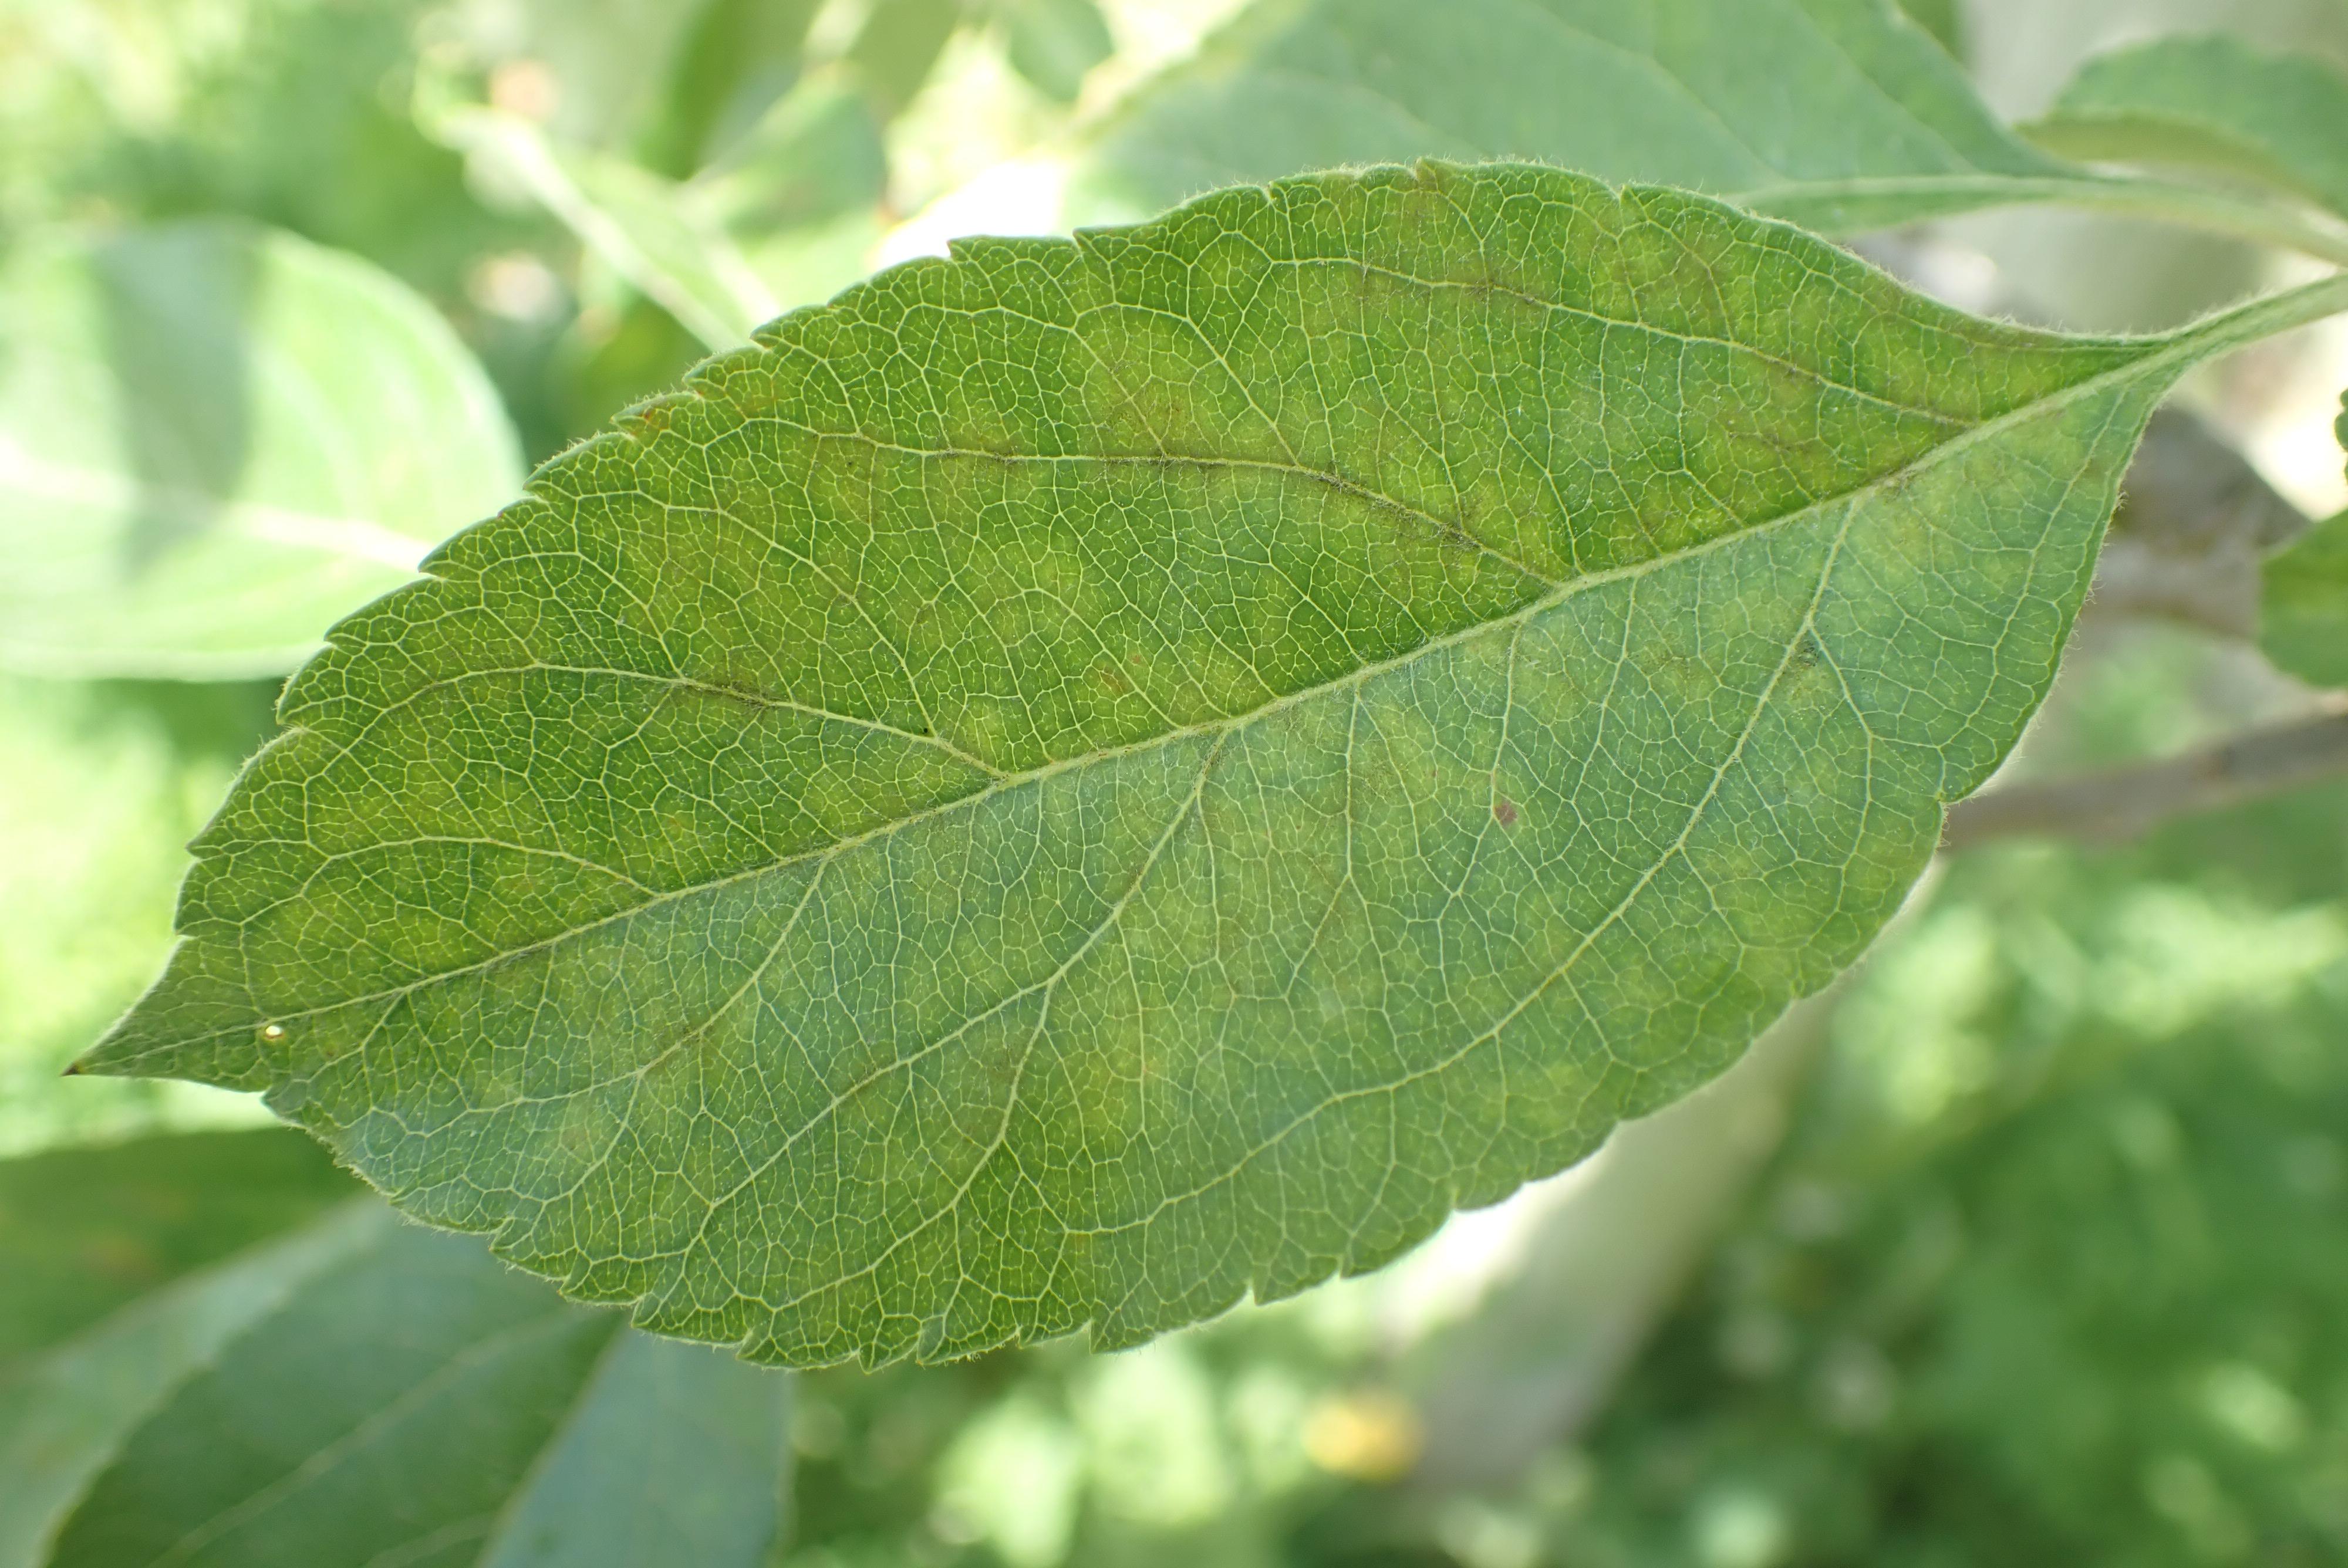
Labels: scab